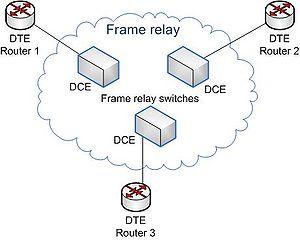
Le relayage de trames est un protocole à commutation de paquets situé au niveau de la couche de liaison du modèle OSI, utilisé pour les échanges intersites. Il a été inventé par Eric Scace, ingénieur chez Sprint International.